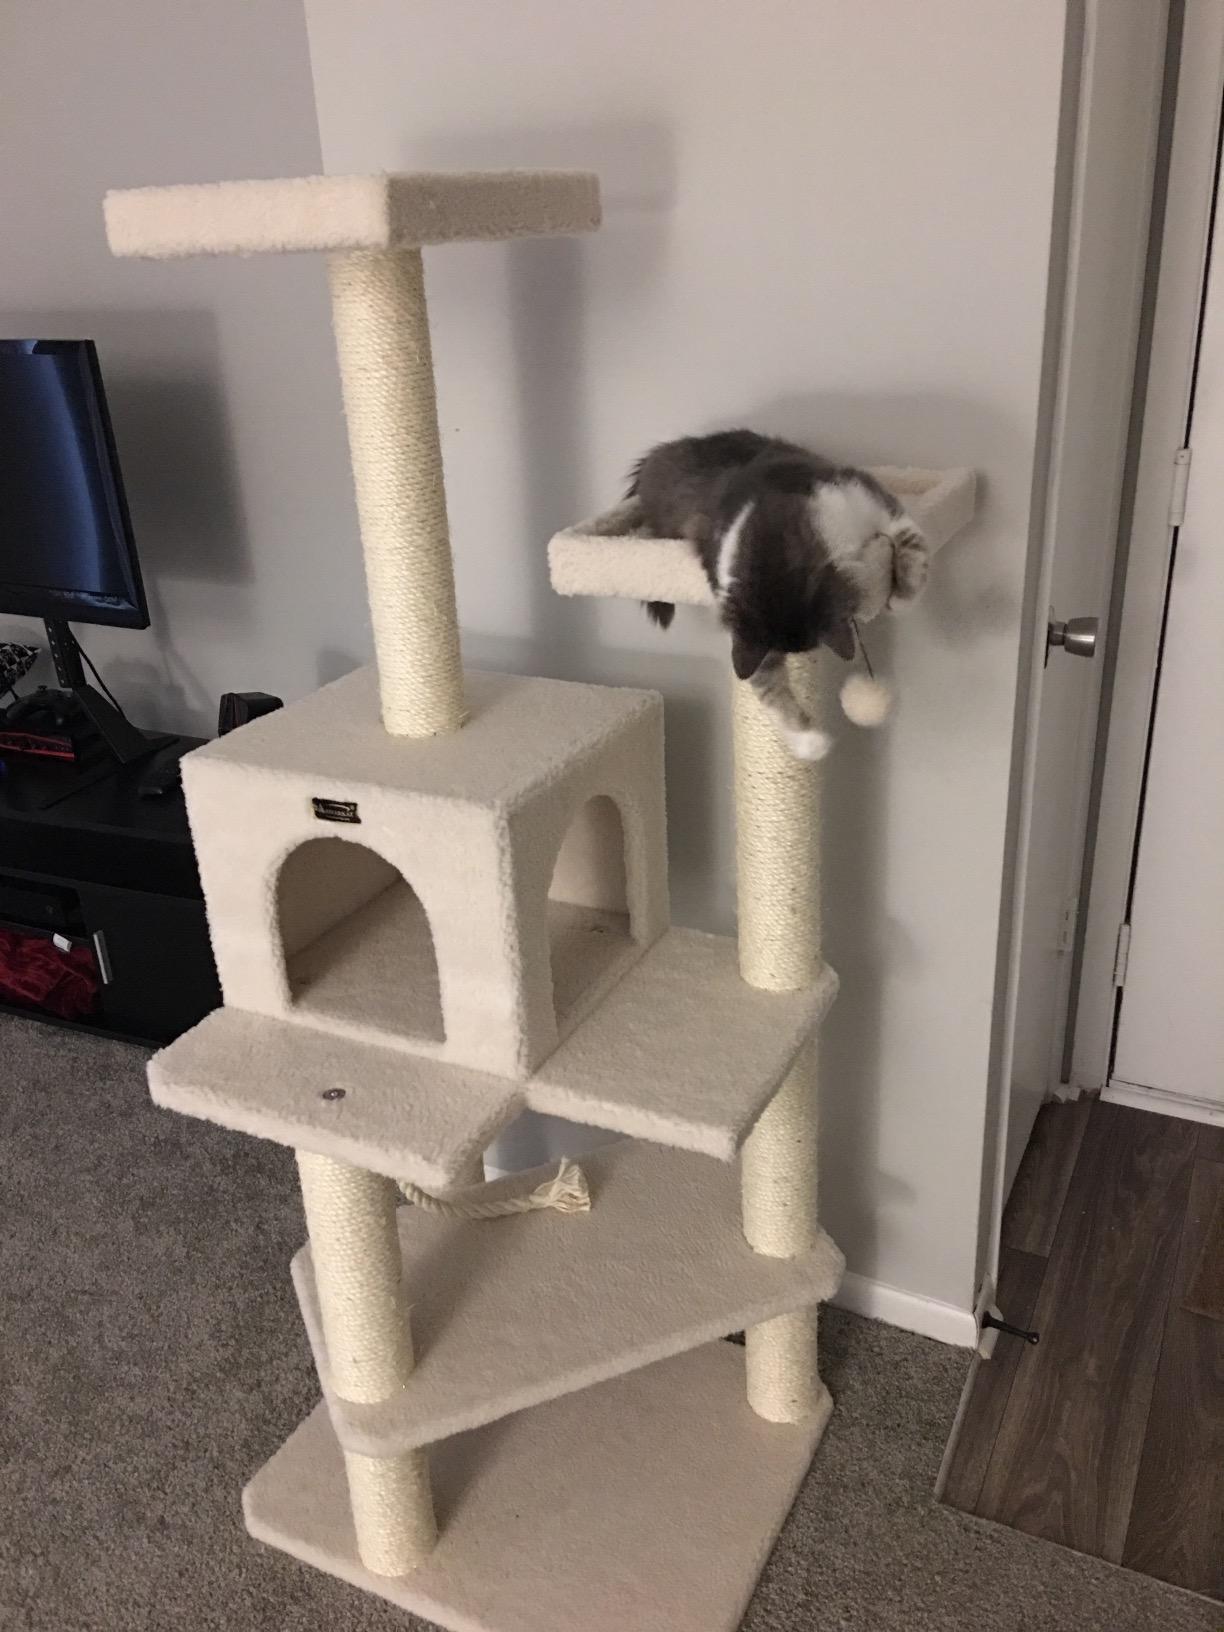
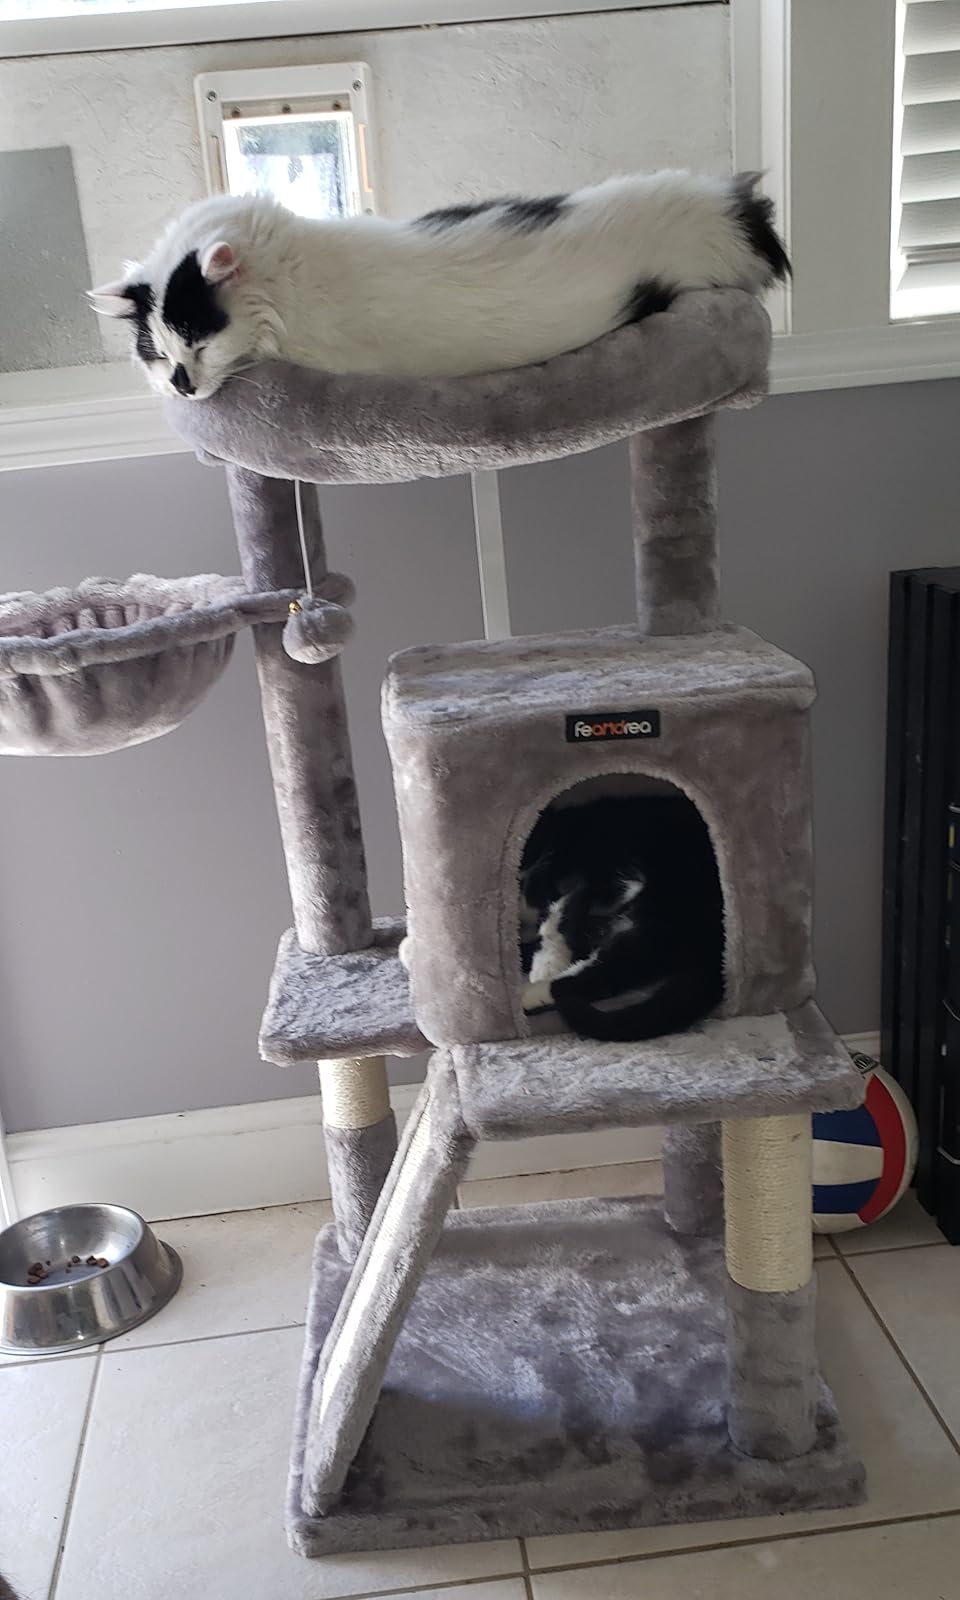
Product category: items_cat tree
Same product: no